Welsh Language Music Day

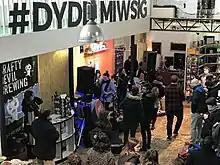
A photograph of the 2017 Welsh Language Music Day event at Castle Emporium, Womanby Street, Cardiff

The festival takes place annually in Stephens' hometown of Cardiff, Wales, as well as hosting events in other UK cities including London, Caernarfon, and Swansea. The first Welsh Language Music Day took place in February 2013. Artists who have been highlighted include Mellt, Gwenno Saunders, The Gentle Good, Chroma, Adwaith, Candelas, Meic Stevens, Los Blancos, and Alffa.